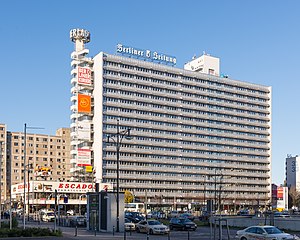
Berliner Zeitung
Berliner Zeitungs hovedkvarter
Berliner Zeitung, grundlagt 21. maj 1945, er en tysk avis, der udgives fra Berlin. Avisen er den eneste østtyske avis, der har opnået national betydning siden genforeningen. I 2003 var avisen den største abonnementsavis i Berlin – weekendudgaven udkommer i 207.800 eksemplarer og læses af 468.000 berlinere. Til hverdag er oplaget 184.709.